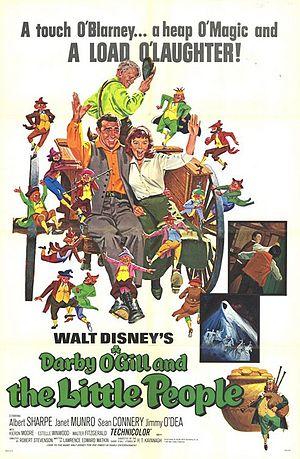
Darby O'Gill et les Farfadets est un film des studios Walt Disney réalisé en 1959 par Robert Stevenson d'après les nouvelles de Herminie Templeton Kavanagh.